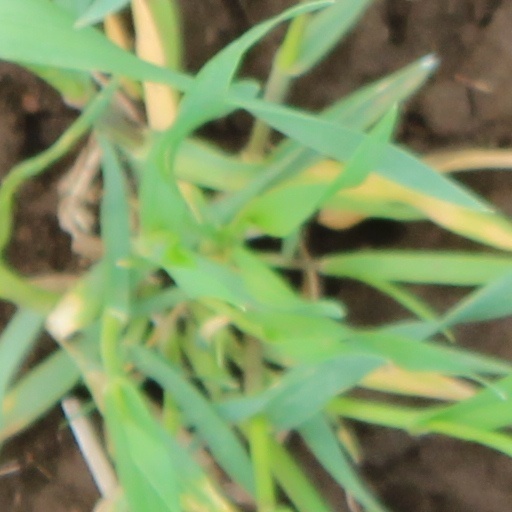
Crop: wheat